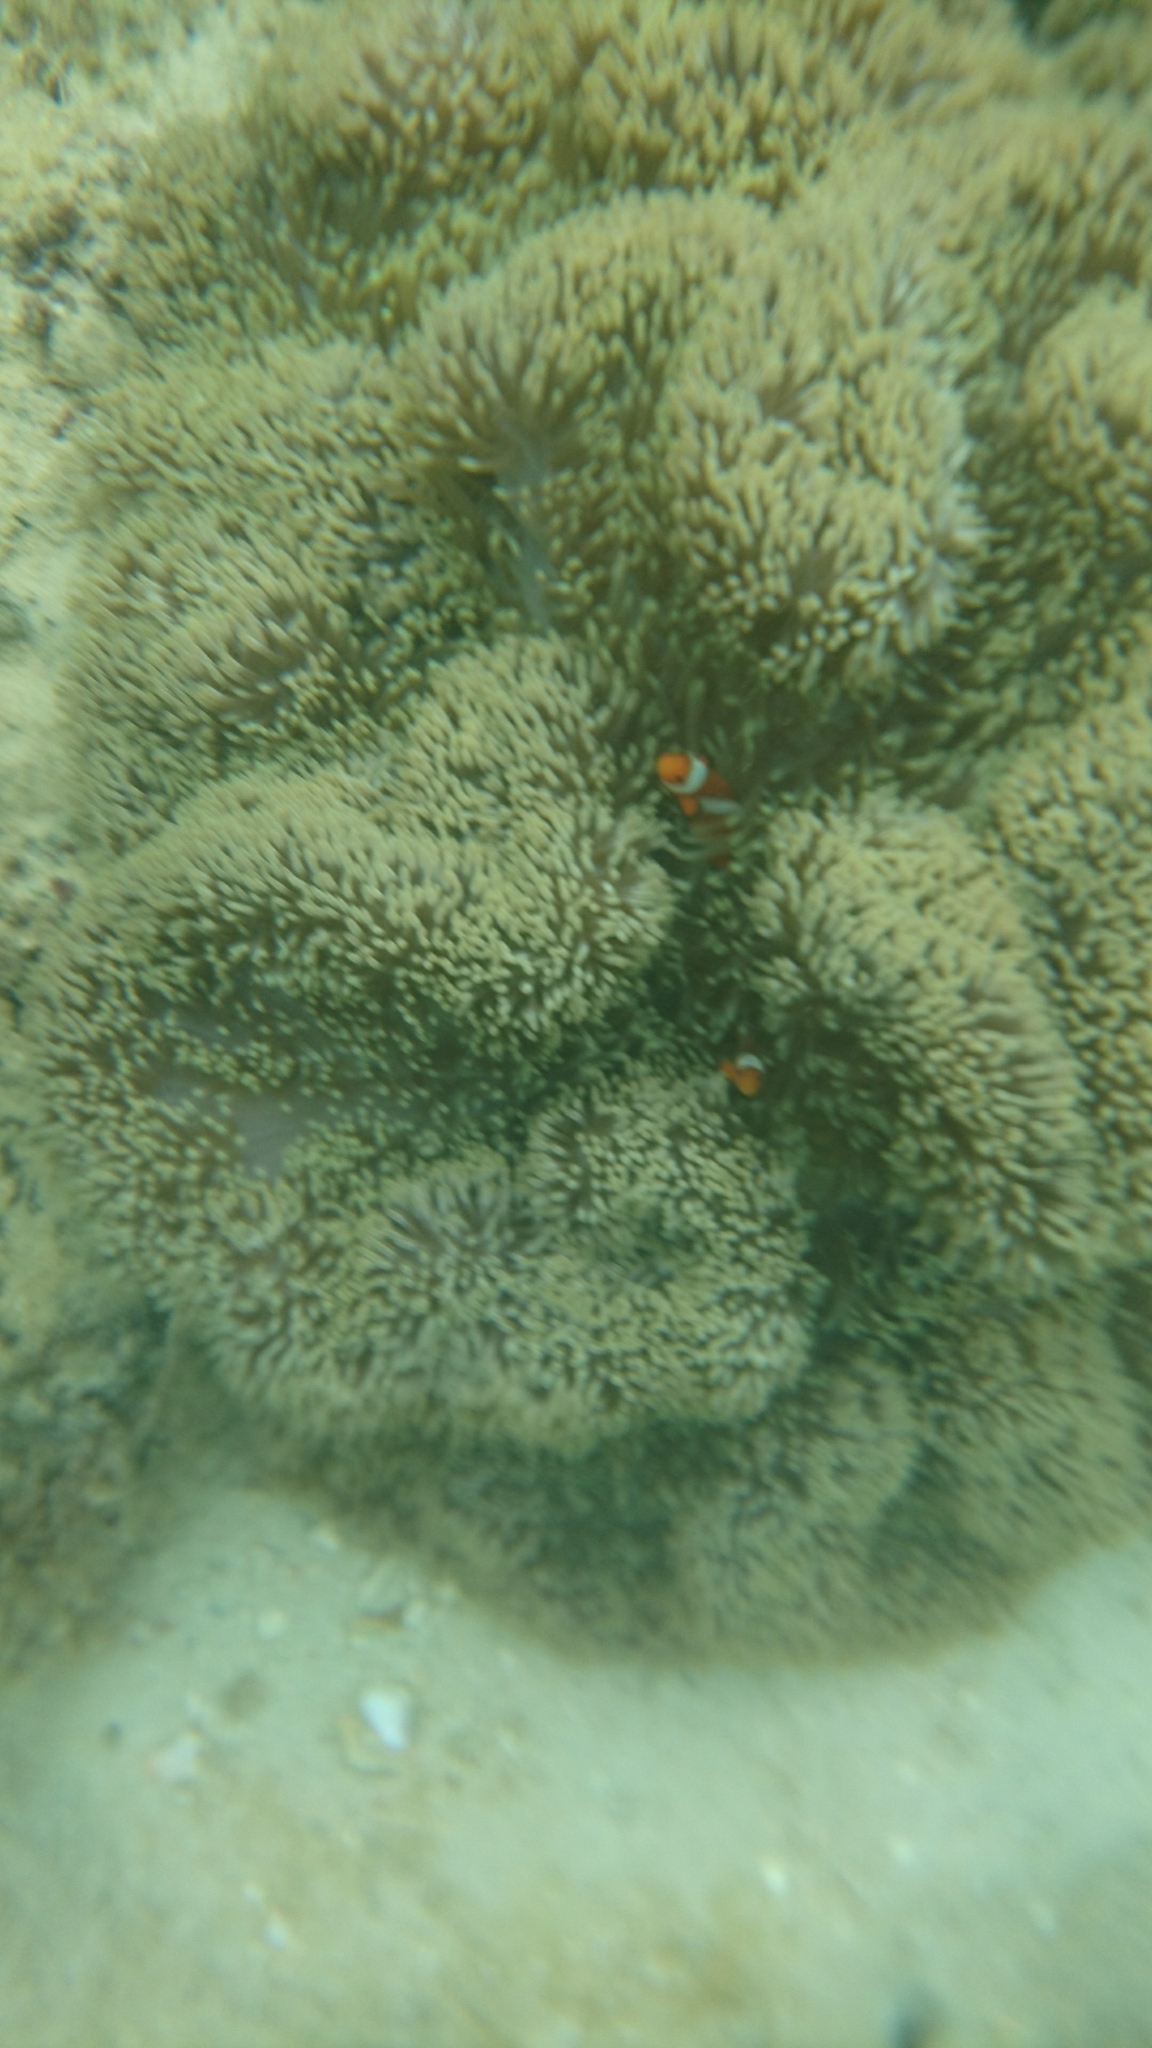
Amphiprion ocellaris (Ocellaris Anemonefish)